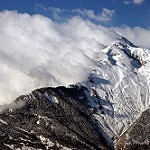
Label: mountain